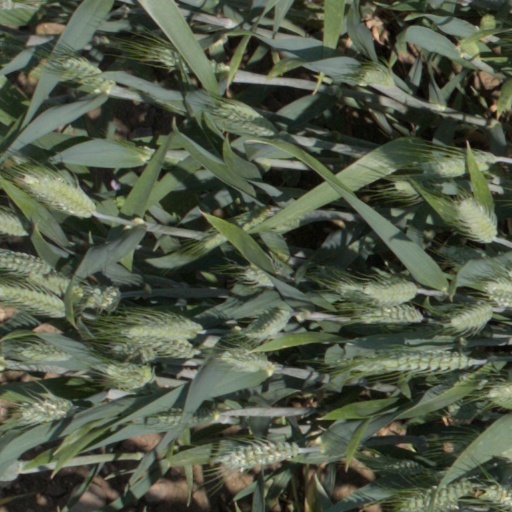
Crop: wheat